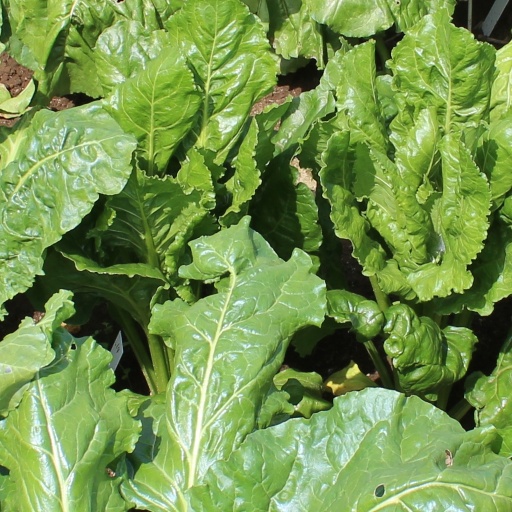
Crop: sugar beet